Portugal women's national rugby union team

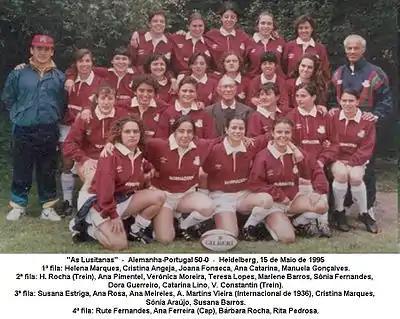

Portugal played their first test match on 14 May 1995 against Germany, they were thrashed 50–0 in Heidelberg. After 26 years of inactivity, they returned to the international scene in December 2021, they defeated Belgium 10–8 in Lisbon.